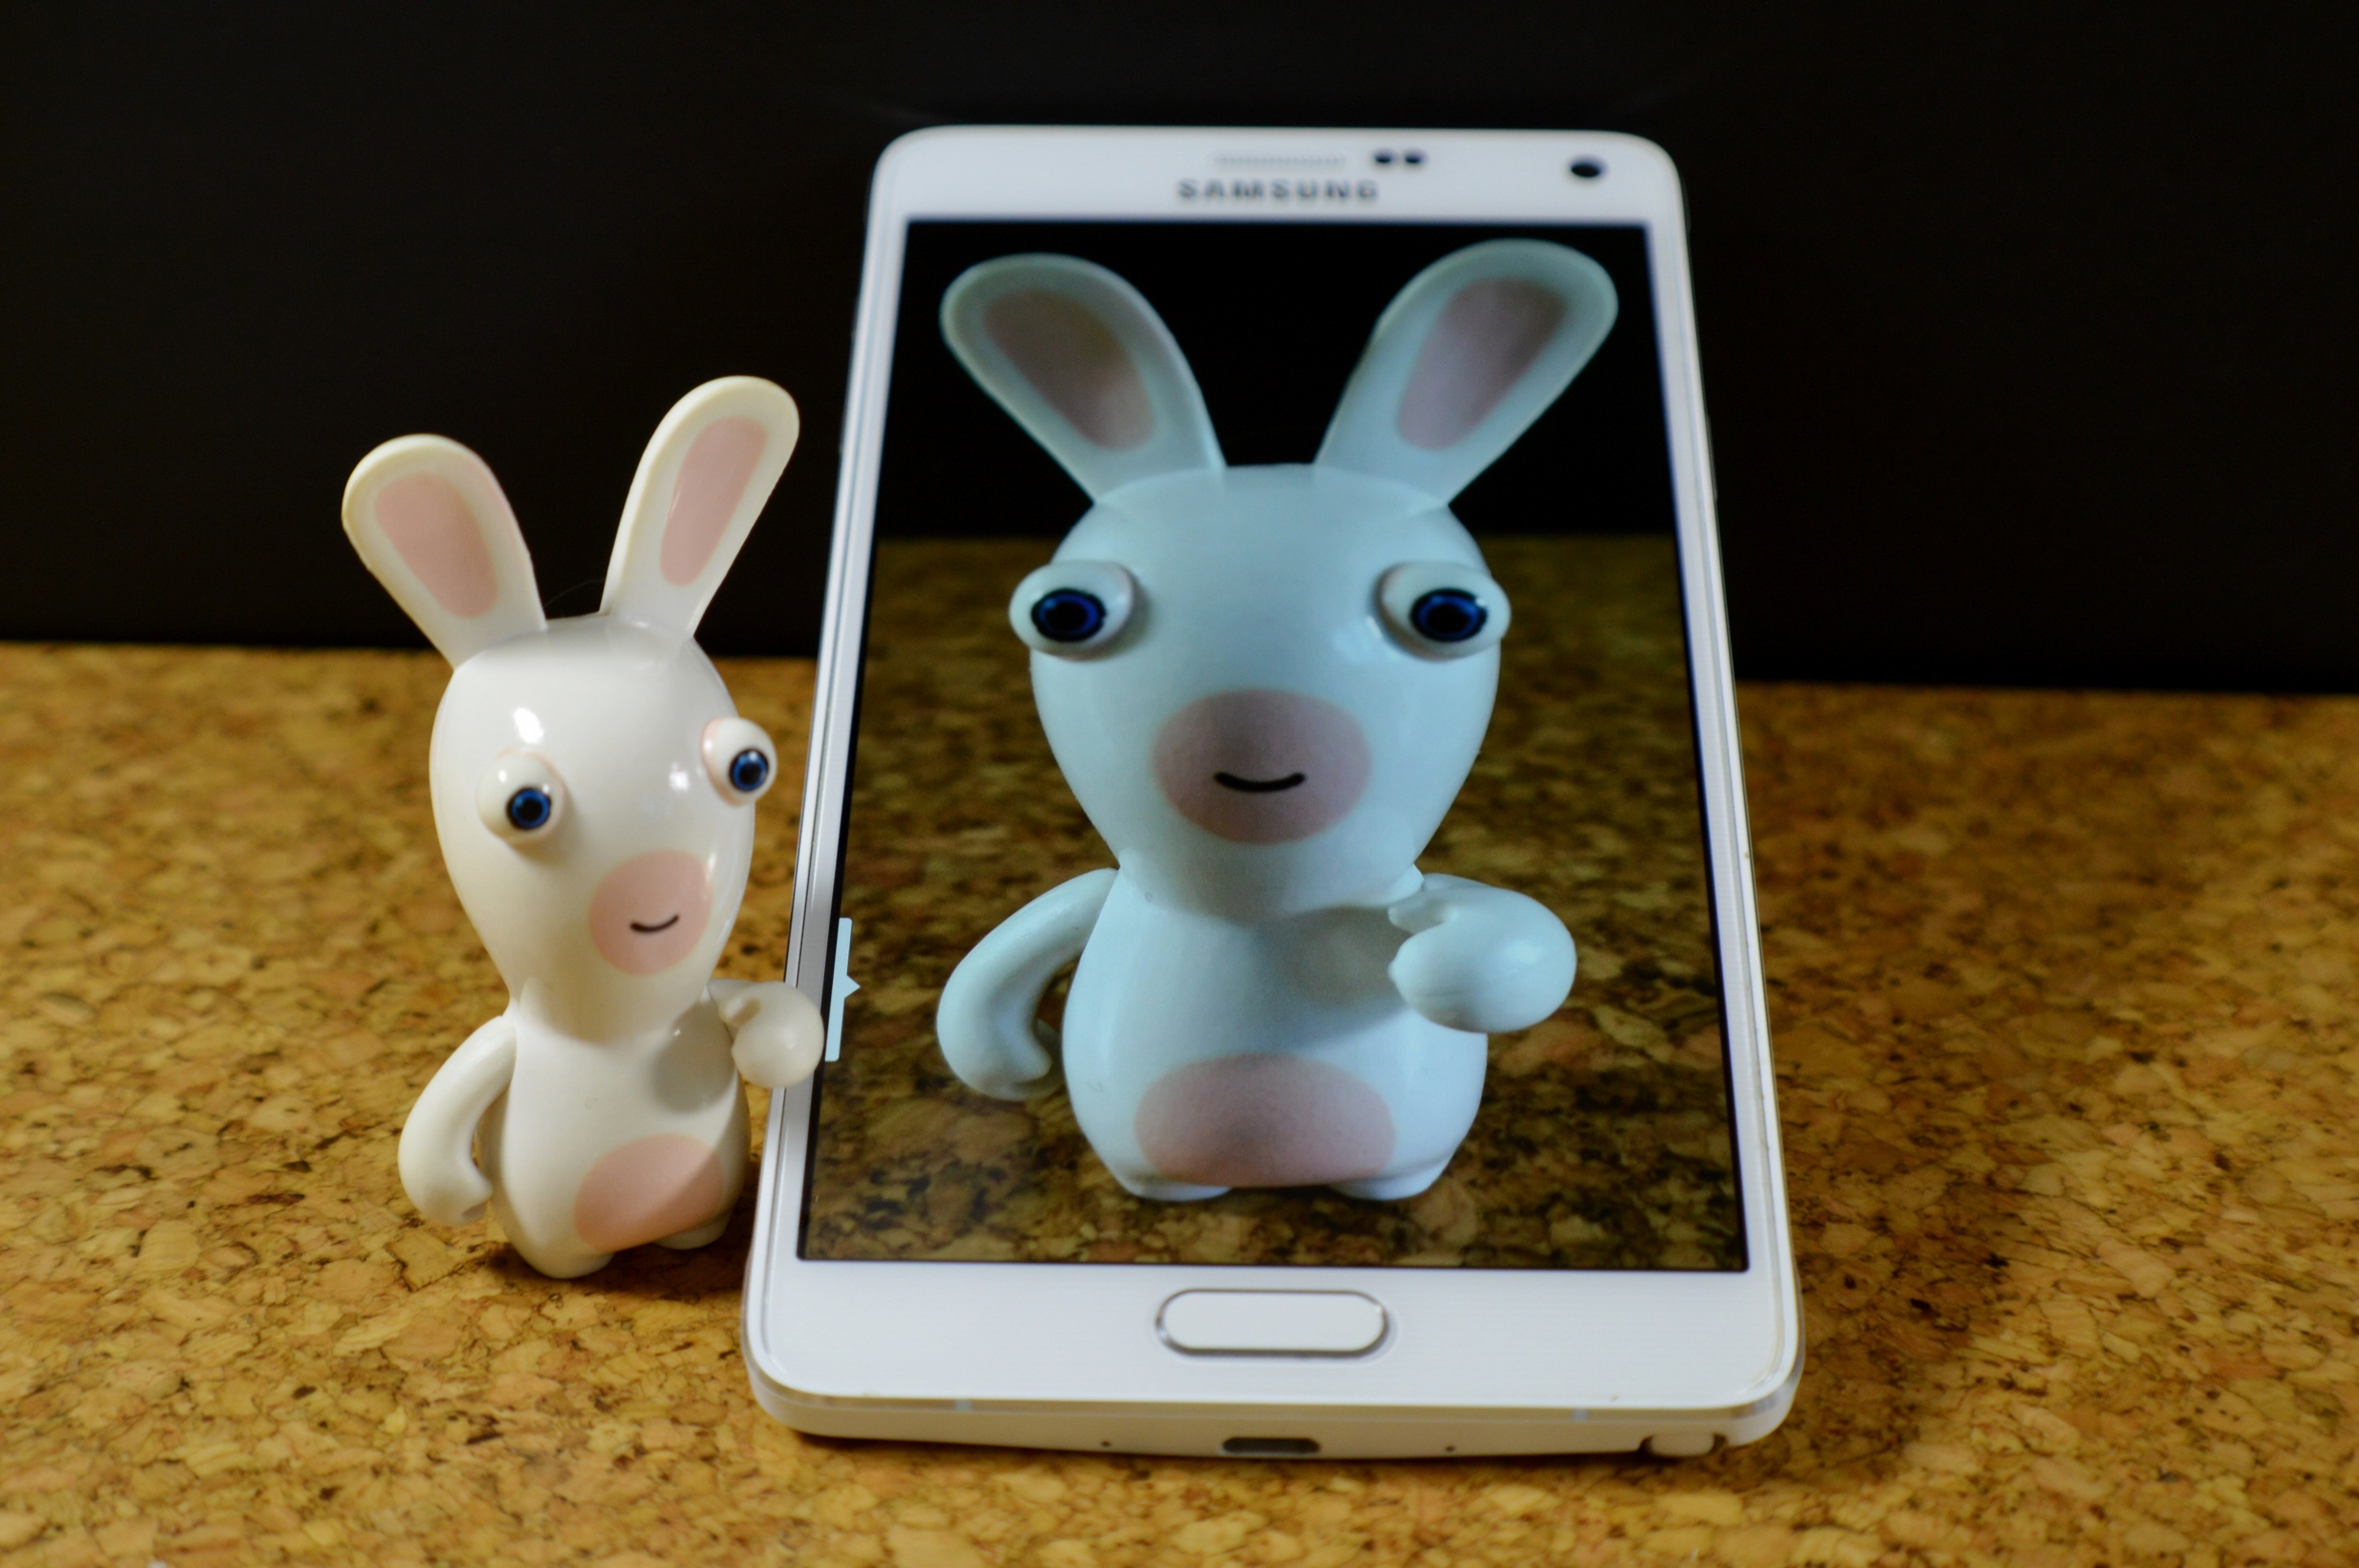
smartphone, white, toy, rabbit, hare, samsung, funny, rabits and hares